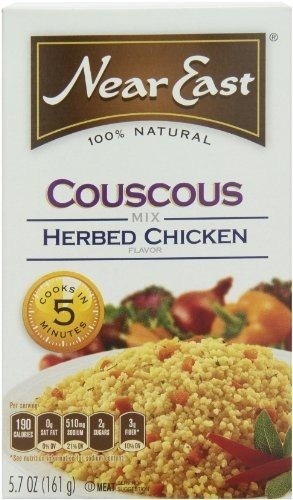
Item Name: NEAR EAST COUSCOUS HRB CHCKN, 5.7 OZ
Value: 1.0
Unit: Count

Price: 7.99